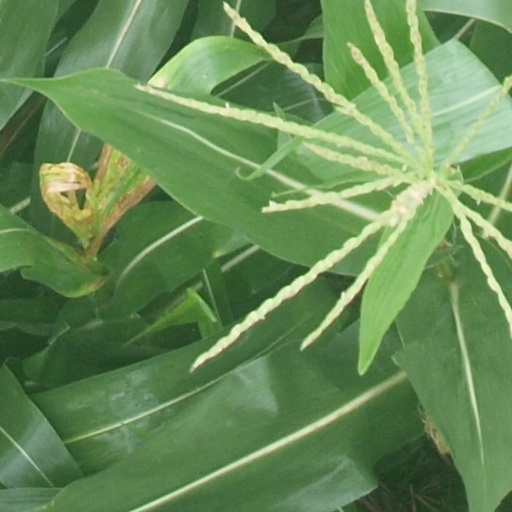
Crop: maize; corn